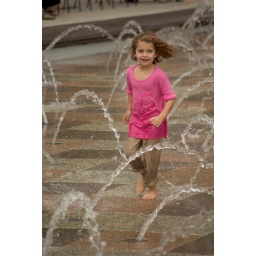
Little girl running throught the watch fountain at Discovery Green park in Houston.